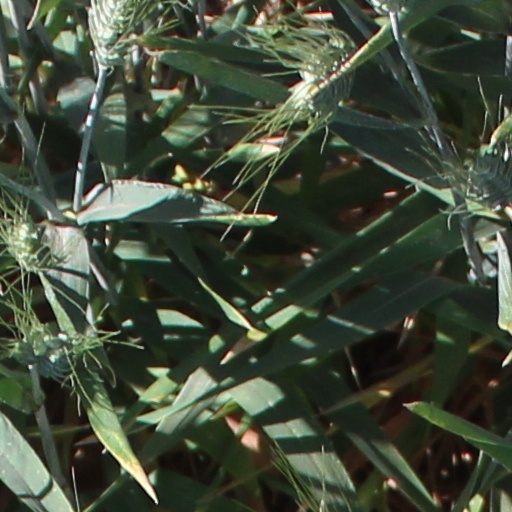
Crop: wheat